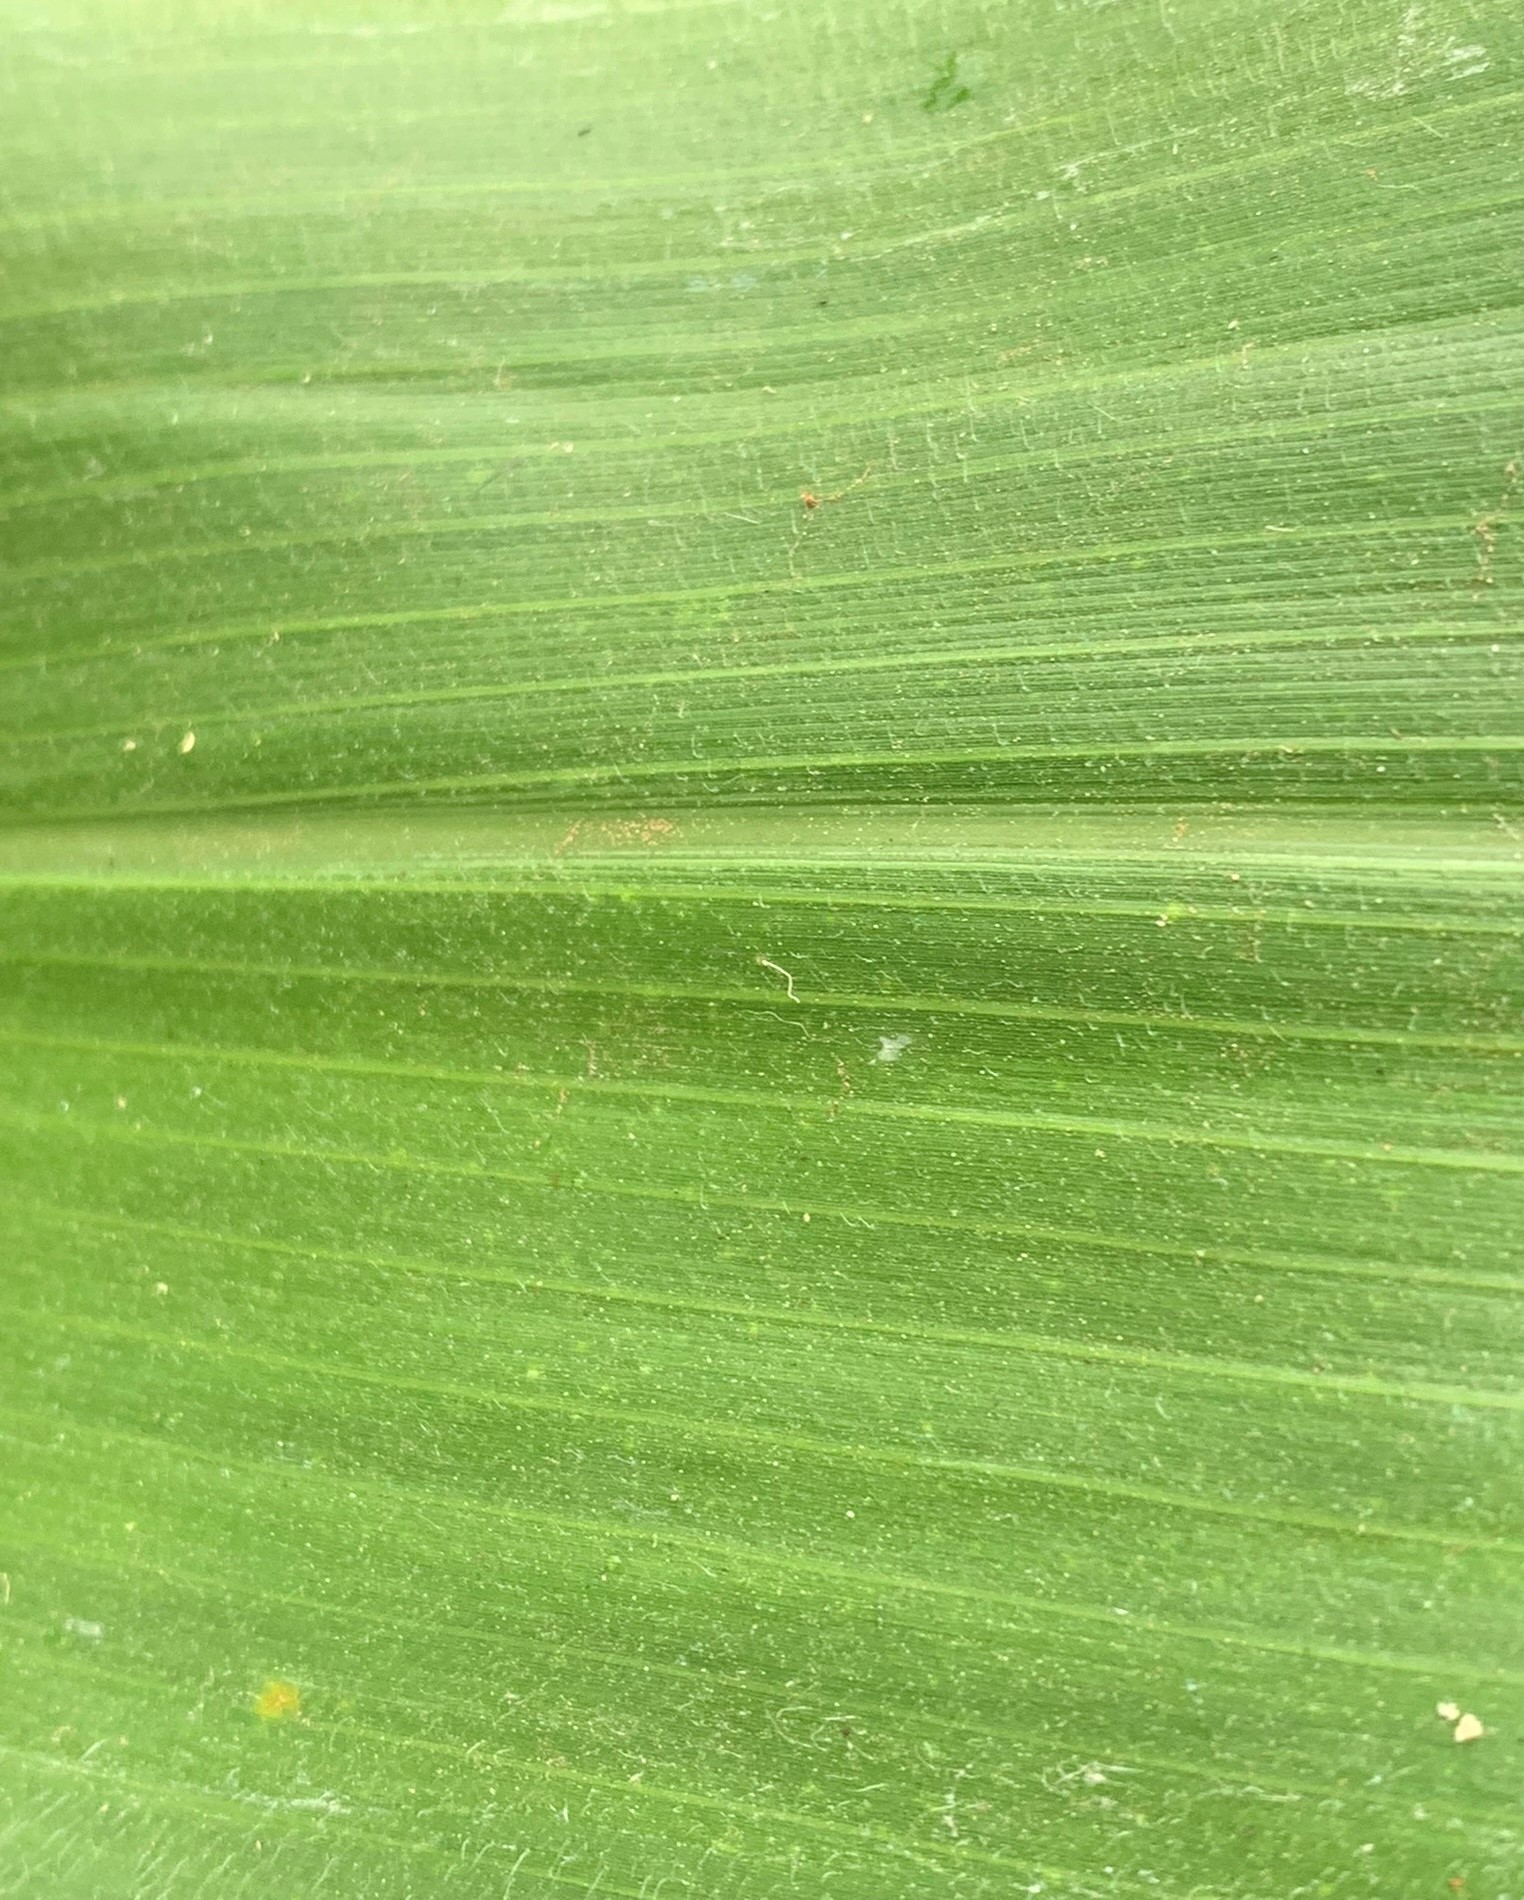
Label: Healthy